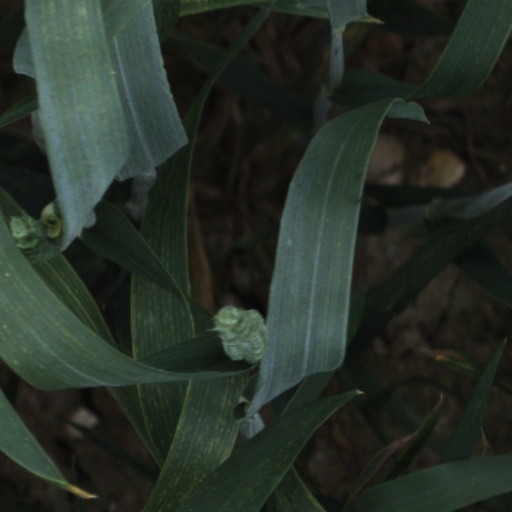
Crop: wheat